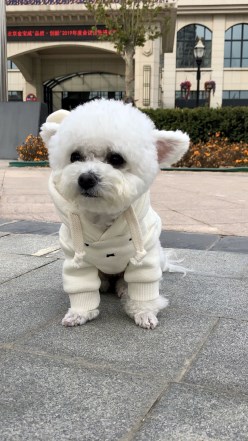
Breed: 3083-n000117-Bichon_Frise